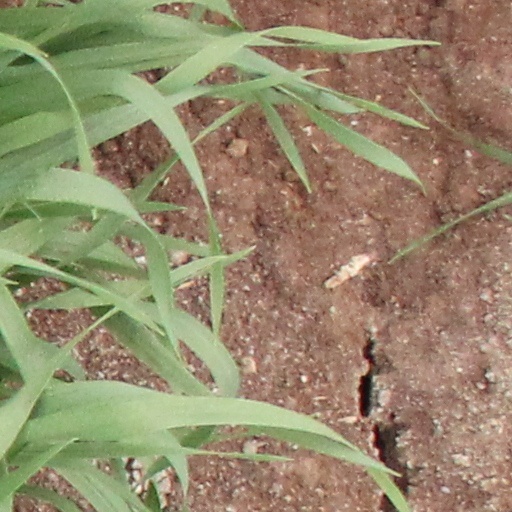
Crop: wheat